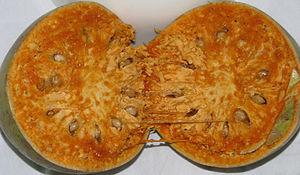
fruit ouvert de limonia acidissima
Limonia acidissima Kawista, surnommé également Pomme à coque., il est la seule espèce du genre Limonia de la famille des Rutacées. C'est un parent proche des agrumes.